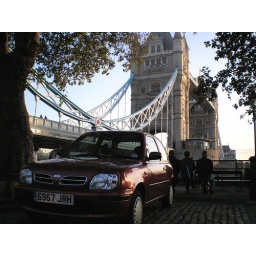
and tower bridge in the backgroound